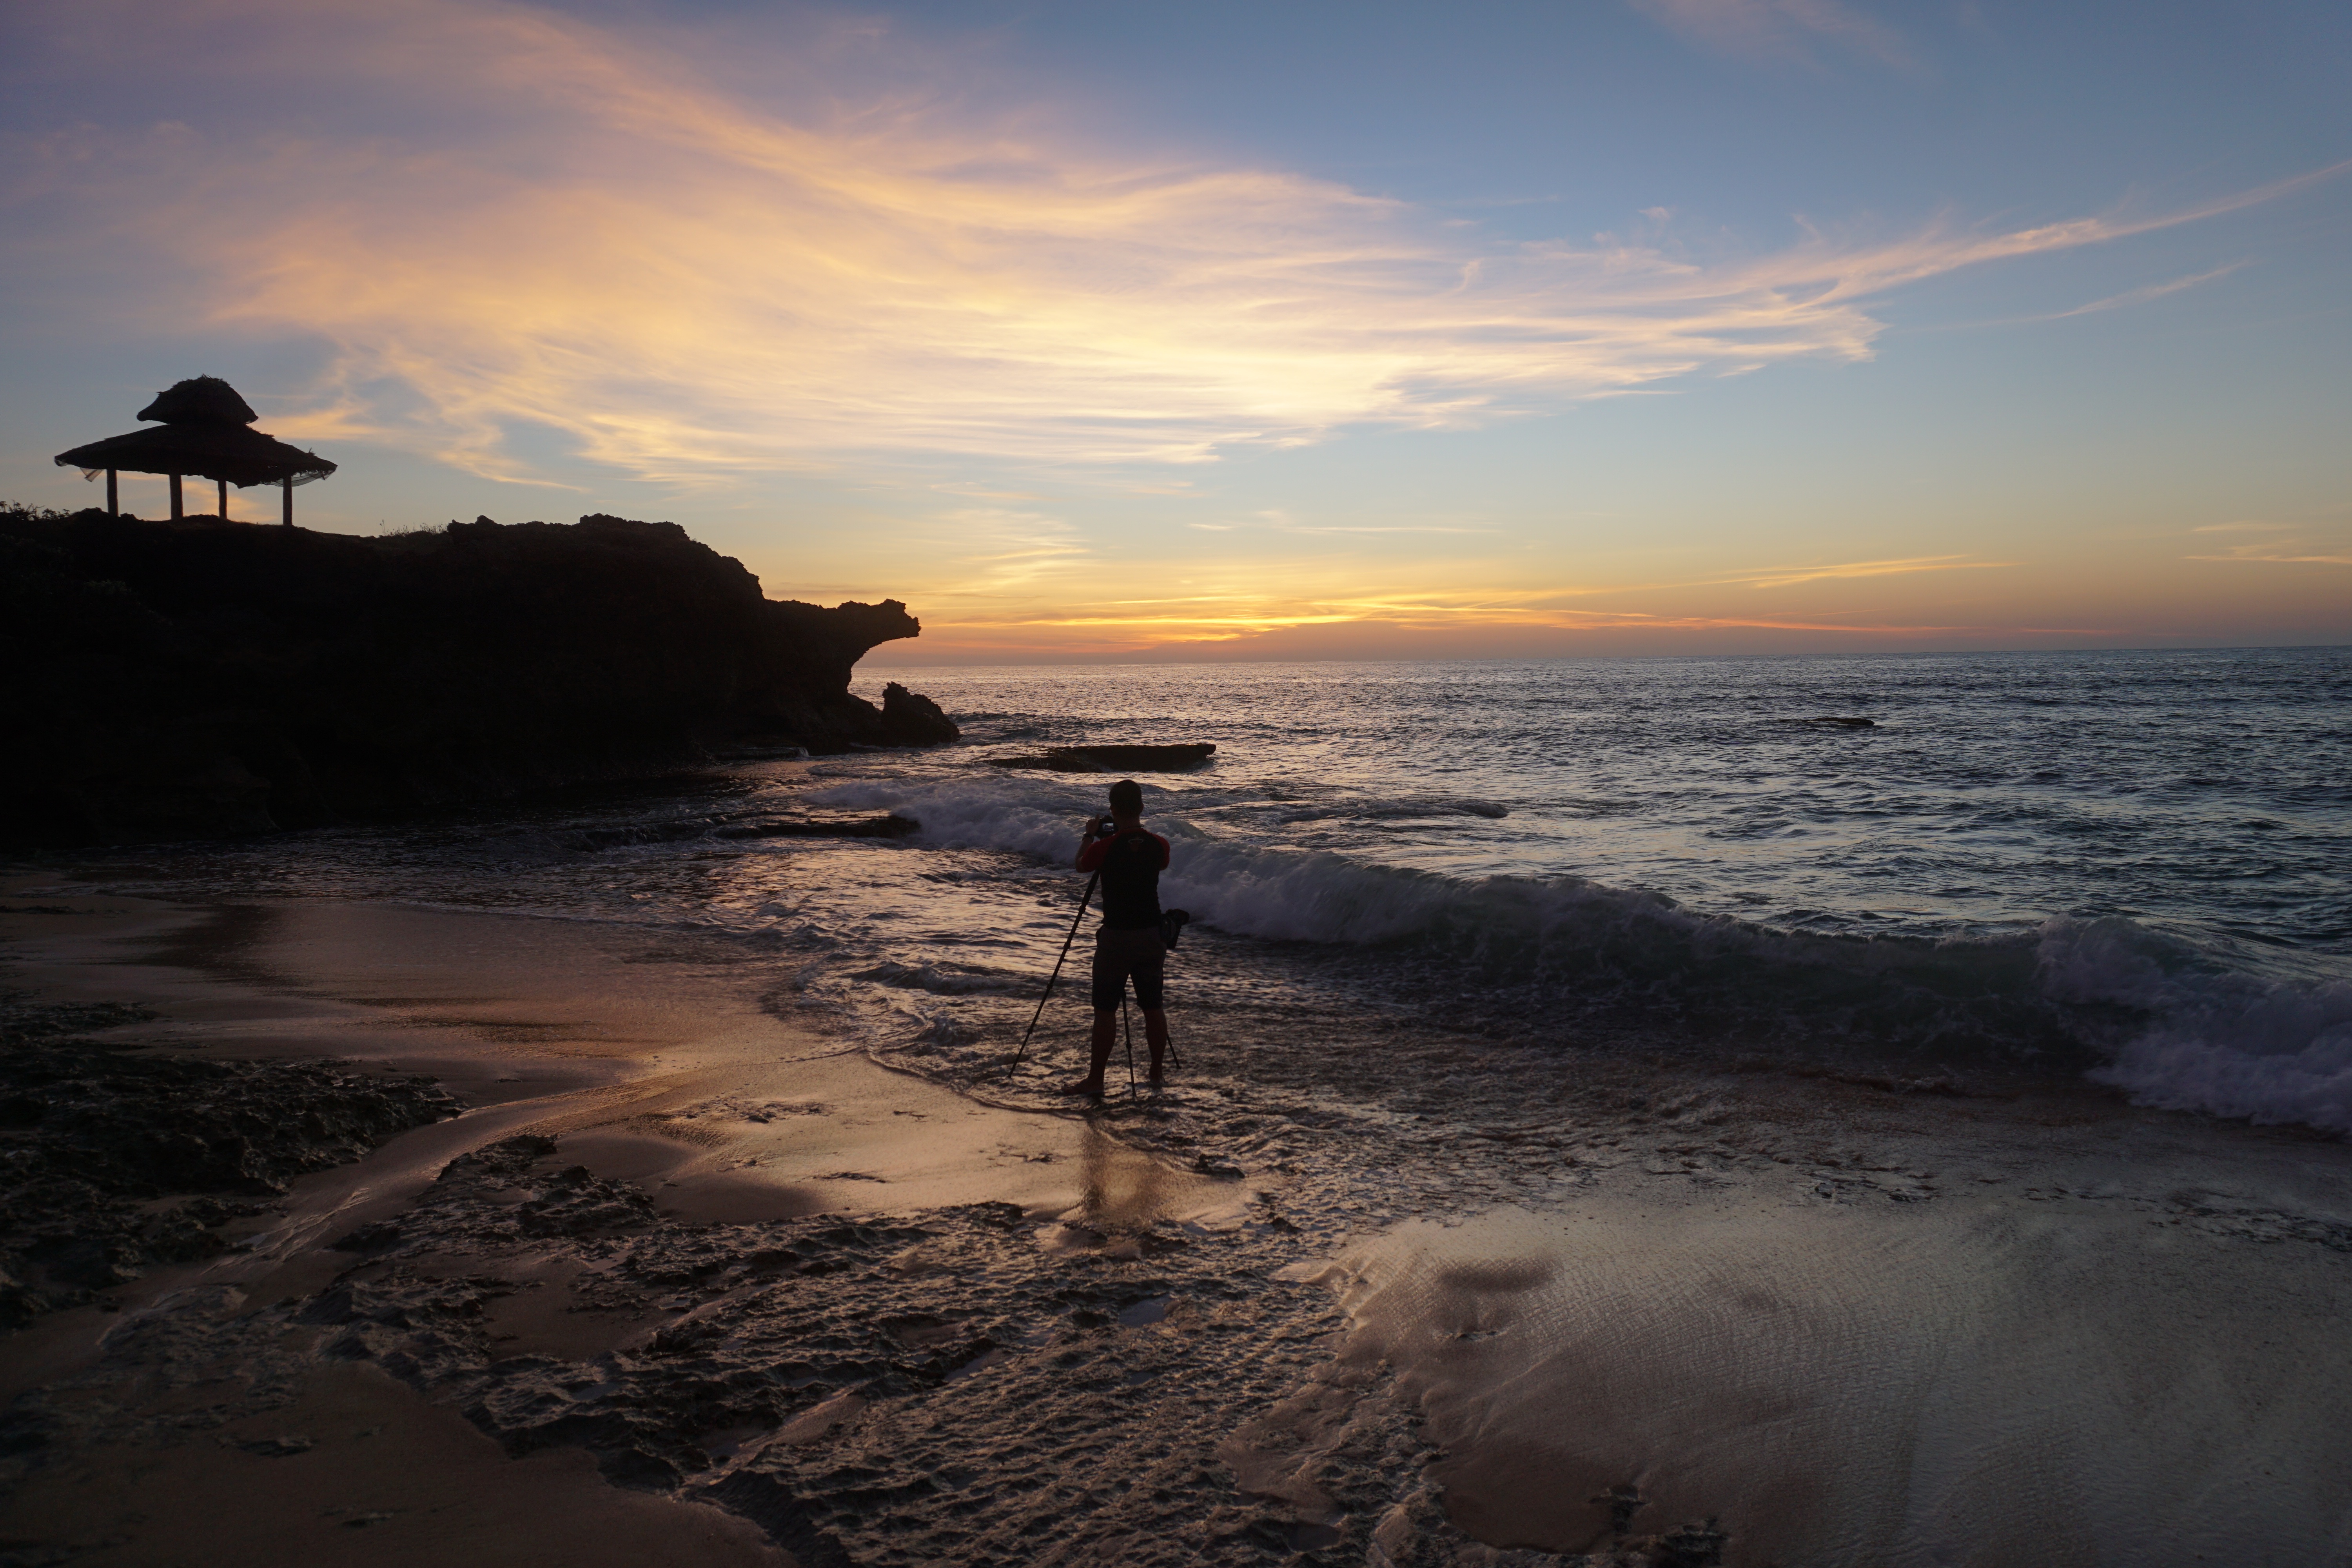
beach, sea, coast, sand, rock, ocean, horizon, cloud, sun, sunrise, sunset, sunlight, morning, shore, wave, dawn, dusk, evening, reflection, bay, material, body of water, cape, wind wave